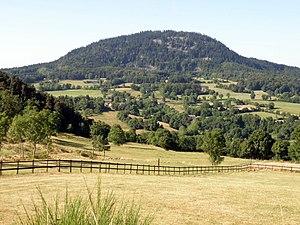
Commune de Saint-Julien-du-Pinet, dép. de la Haute-Loire, France (région Auvergne). Flanc nord du suc de Jorance (alt. 1188m), point culminant de la commune de Saint-Julien-du-Pinet.
Saint-Julien-du-Pinet est une commune française située dans le département de la Haute-Loire en région Auvergne-Rhône-Alpes.